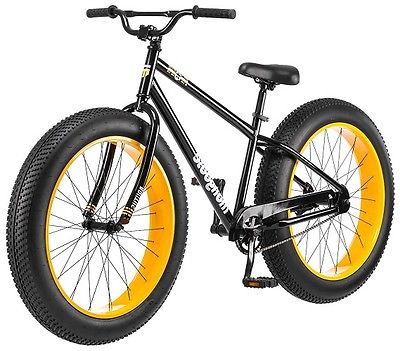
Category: bicycle